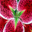
Label: orchid